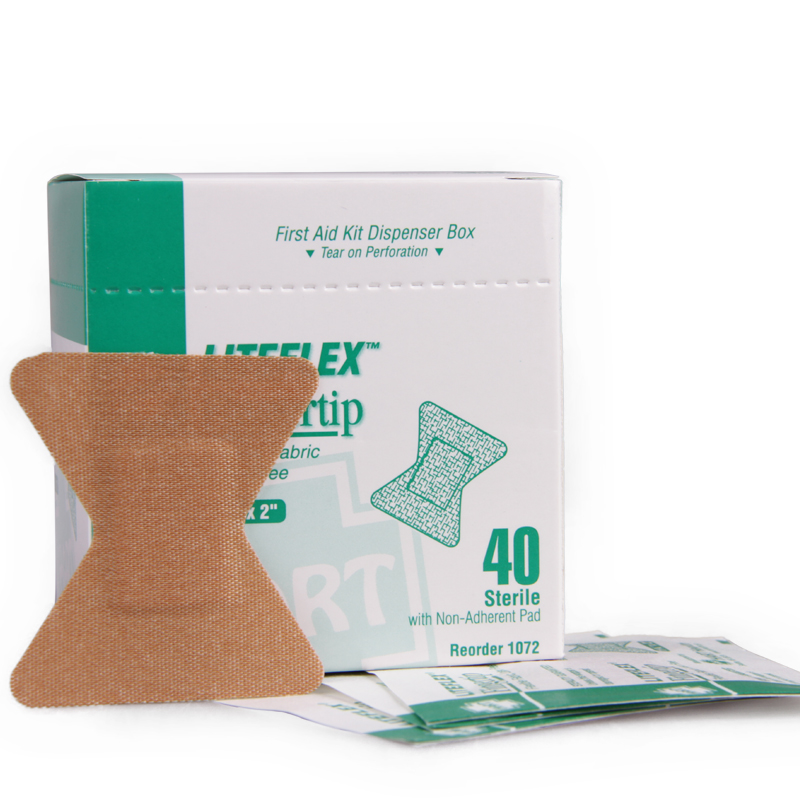
Label: trash